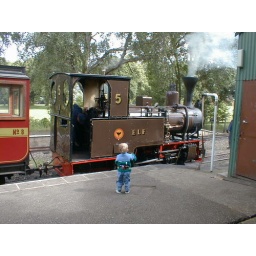
Small boy fascinated by locomotive at Pages Park, Leighton Buzzard in 1998. Olympus C-840L